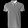
Label: T - shirt / top